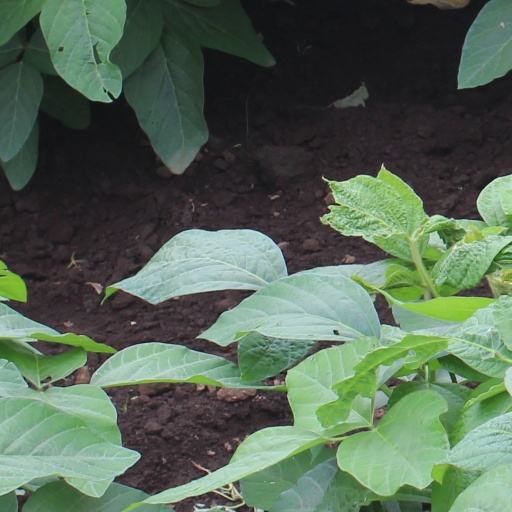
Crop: soybean